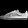
Label: Sneaker